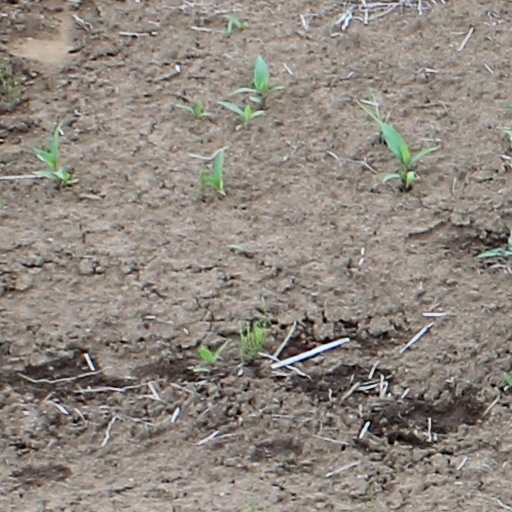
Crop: wheat